Joshua Fry Speed

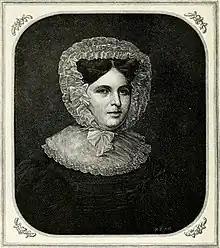
Lucy Speed, mother of Joshua

In 1808, following the death of his first wife, John Speed married Lucy Gilmer Fry. She had come from Virginia, where her family was close to Thomas Jefferson. Her father had inherited considerable wealth in land and slaves in Virginia, but left for Kentucky in 1788 or 1789. There, he opened a school in his home, where he taught a number of boys who later became prominent. Joshua Speed was the fifth of 11 children from the marriage; one of his siblings died in infancy the year Joshua was born. Joshua remained close to his mother until her death, but he seems to have had a strained relationship with his father, who complained of "all your abuse of me" when Joshua was 15. Depression seems to have run in the family, with evidence in his father, two of his brothers—James Speed showed signs of clinical depression—and Joshua himself. Lincoln even observed this in Joshua, remarking, "You are 'naturally of a nervous temperament.